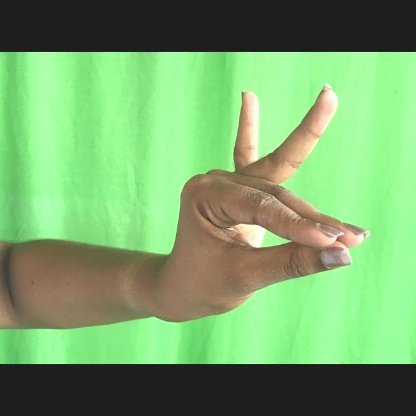
Mudra: Katakamukha